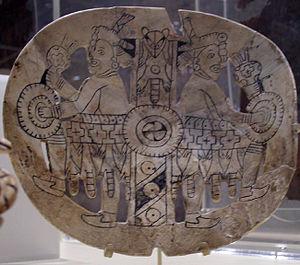
En Amérique du Nord, la période située entre -9000 et -800 est appelée période archaïque. Elle est plus courte en Amérique du Sud où elle se termine vers -3000. Les principaux vestiges laissés par les Paléoaméricains sont des outils lithiques ainsi que des images peintes ou sculptées sur des rochers ou dans des cavernes. Des régions comme le Sud-Ouest des États-Unis ou les Andes sont particulièrement riches en pictogrammes et en pétroglyphes de cette époque reculée. Ces productions forment ce que l'on appelle l'art rupestre.